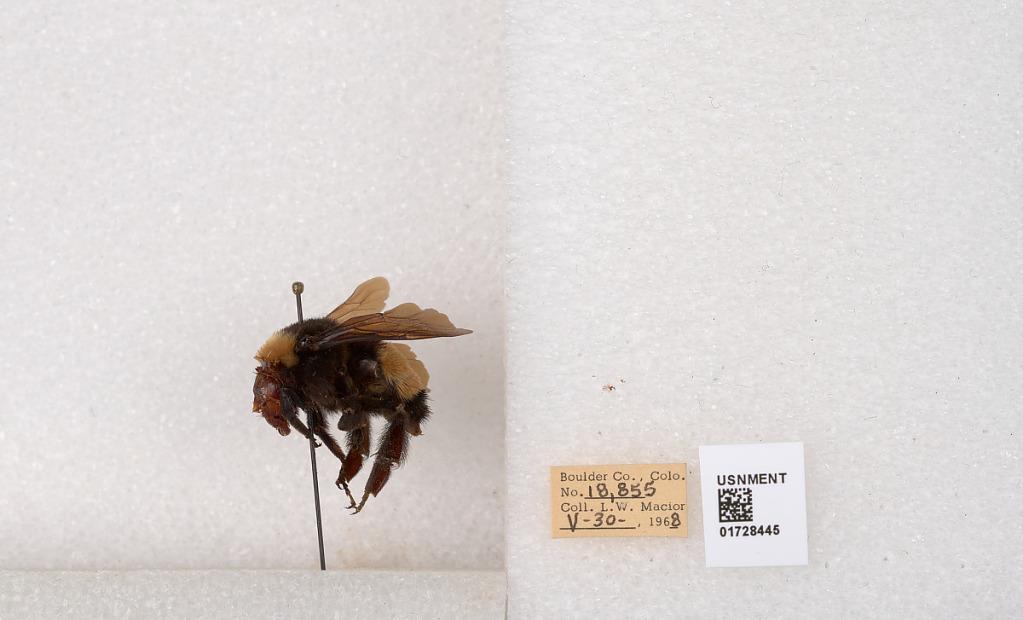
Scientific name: Bombus (Bombus) nevadensis auricormus
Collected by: L. Macior
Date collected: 1968-5-30
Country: United States
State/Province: Colorado
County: Boulder
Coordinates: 40.0925, -105.358